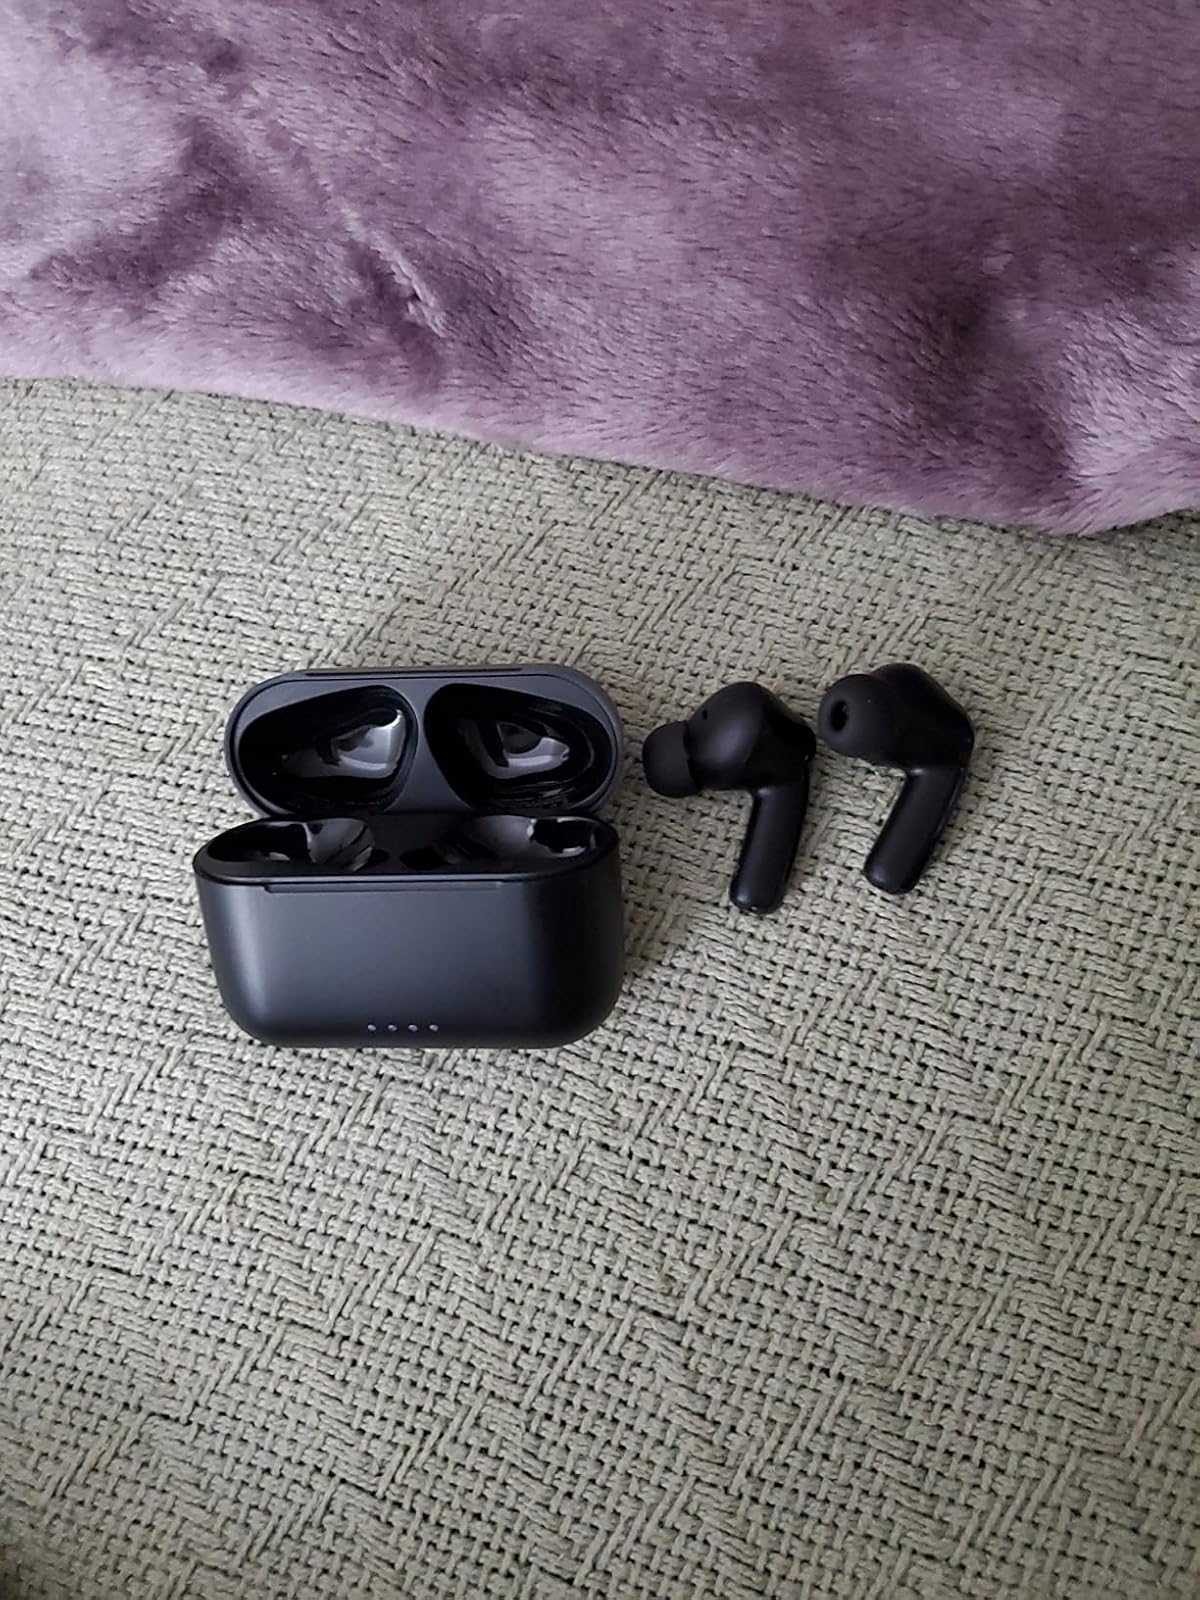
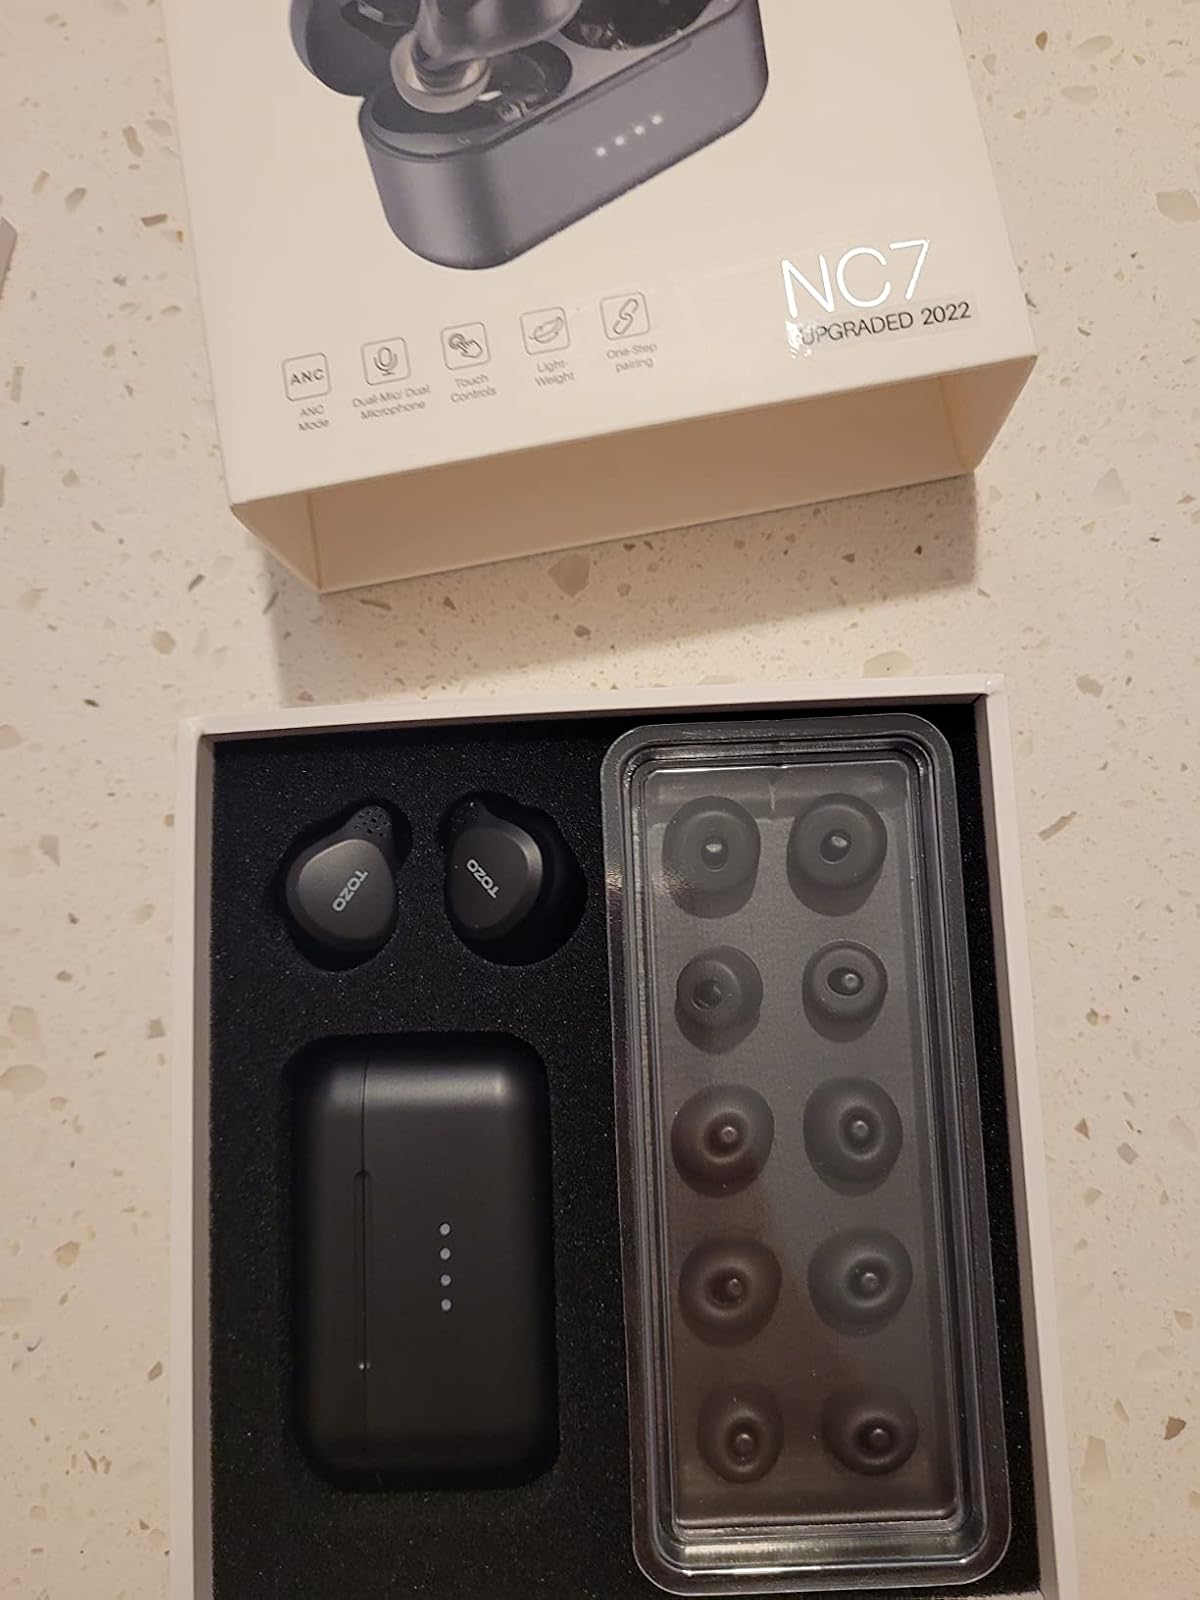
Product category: earbuds
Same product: no